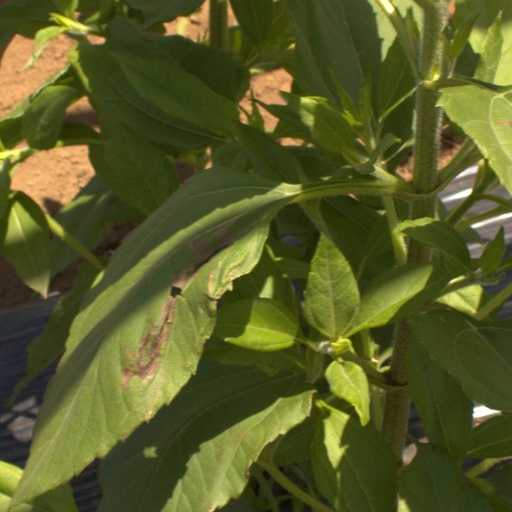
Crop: Jerusalem artichoke